Drugs and sexual consent

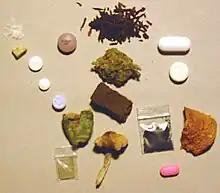
Psychoactive drugs

Drugs and sexual consent is a topic that discusses the impacts of drugs on sexual activity that lead to changes in sexual consent. Sexual consent is the voluntary agreement to engage in sexual activity, which is essential in preventing sexual violence. Consent can be communicated verbally or nonverbally and should be freely offered. However, drug use, particularly psychoactive drugs (i.e. alcohol and some illicit drugs) that alter mental processes, can affect people's decision-making and consent communication ability, potentially impacting the autonomous aspect of sexual consent.